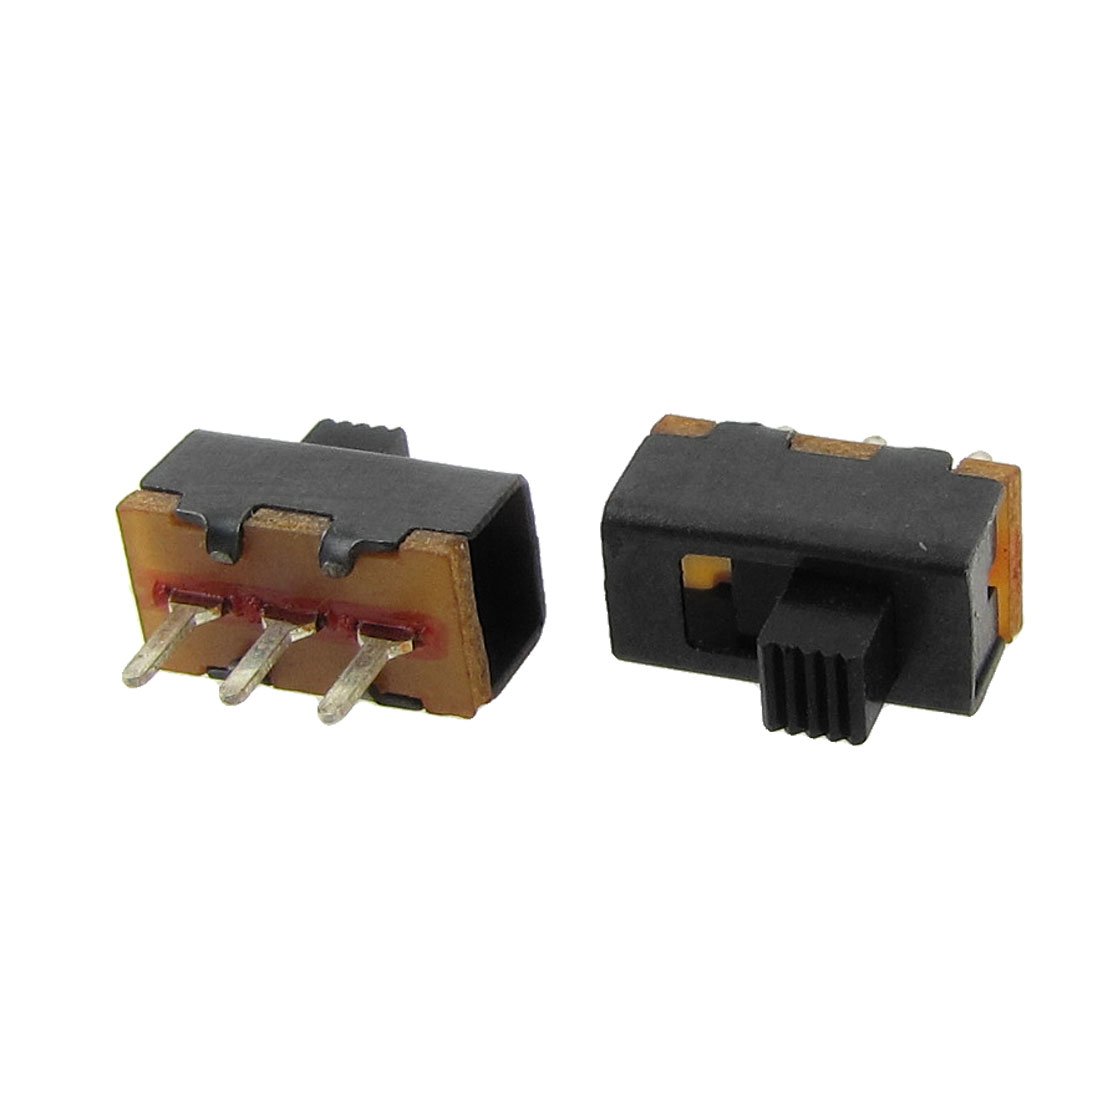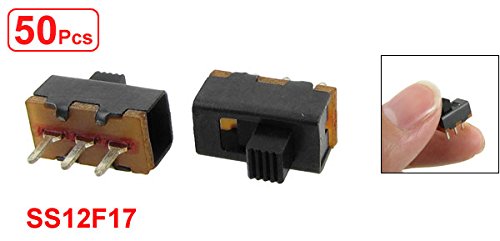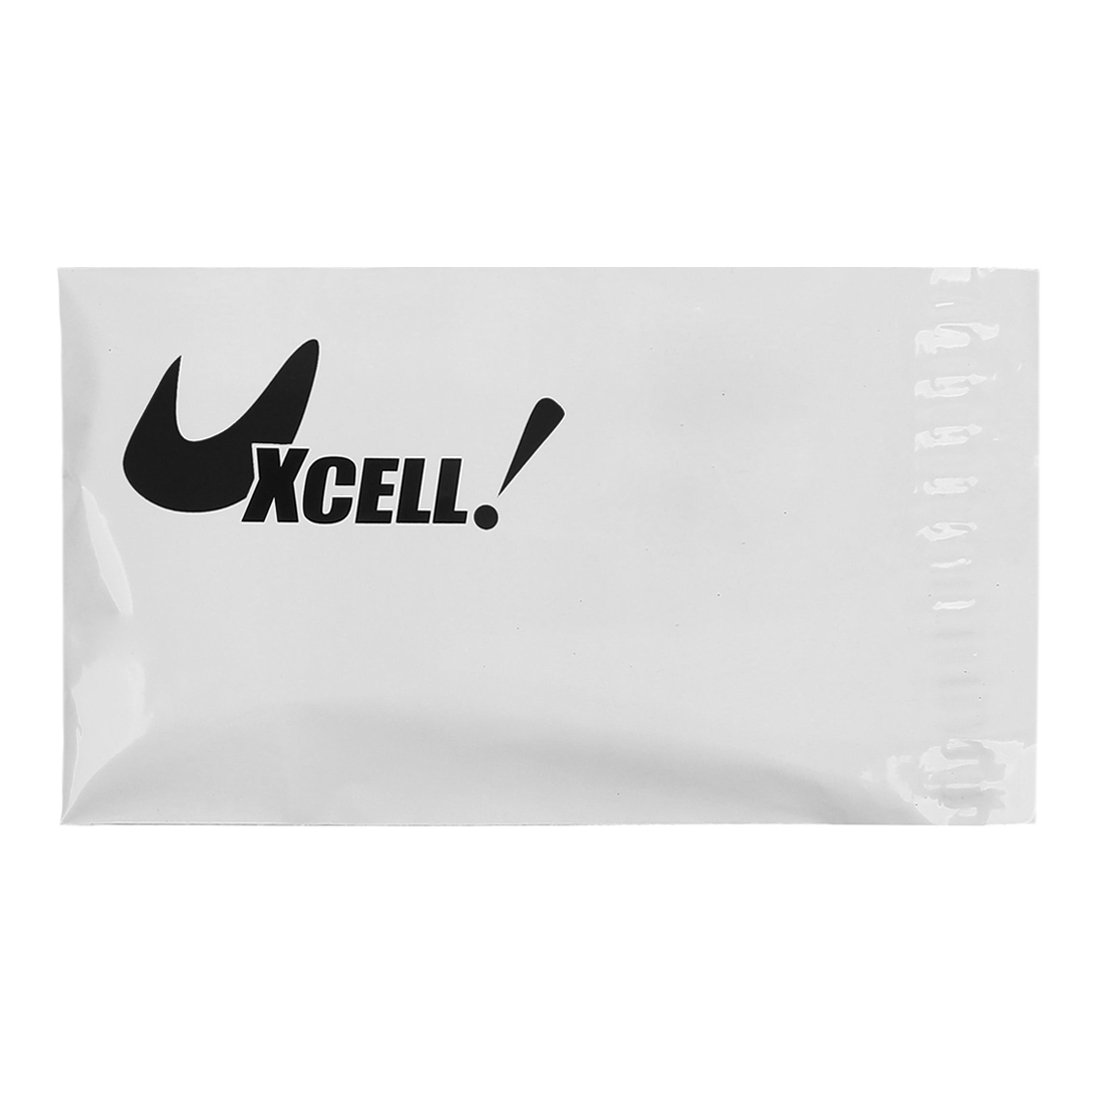
uxcell 50 Pcs 2 Position 1P2T SPDT PCB Panel Mount Mini Vertical Slide Switch
Category: Industrial & Scientific
Features Easy Structure, Mini Body, 3 Terminal, Vertical Handle, 1 Pole 2 Throw, Sliding Knob Actuator. Widely used to control operation of many small power electronic projects, including volume and other controls for audio video, dimmer controls for lights. etc. Also a great component for DIY.
Features: Product Name : Slide Switch;Model : SS-12F17G3;Type : 1 Pole 2 Throw;Terminal Quantity : 3 Pcs | Working Power : 0.5A 50V DC;Contact Resistance : 30m Max;Insulation Resistance : 100m Min at 500V DC;Withstand Voltage : AC 500V for 1 min | Terminal Length : 4mm/ 0.16";Pin Pitch : 3mm / 0.118";Main Body Size(not include Pins and Knob) : 11 x 6 x 5mm/ 0.43" x 0.24" x 0.2"(L*W*H) | Switch Total Size : 11 x 6 x 12mm/ 0.43" x 0.24" x 0.47"(L*W*H);Knob Size : 3 x 3 x 3mm/ 0.12" x 0.12" x 0.12"(L*W*H);Material(External) : Plastic, Metal | Main Color : Silver Tone, Black;Weight : 33g;Package Content : 50 Pcs(+/-2%) x Slide Switch